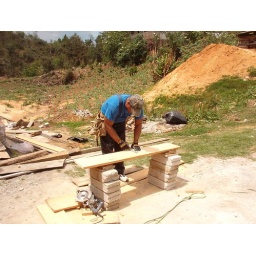
Mike W. working on formwork for the kitchen counter and base in the doctors house in Xivbtla